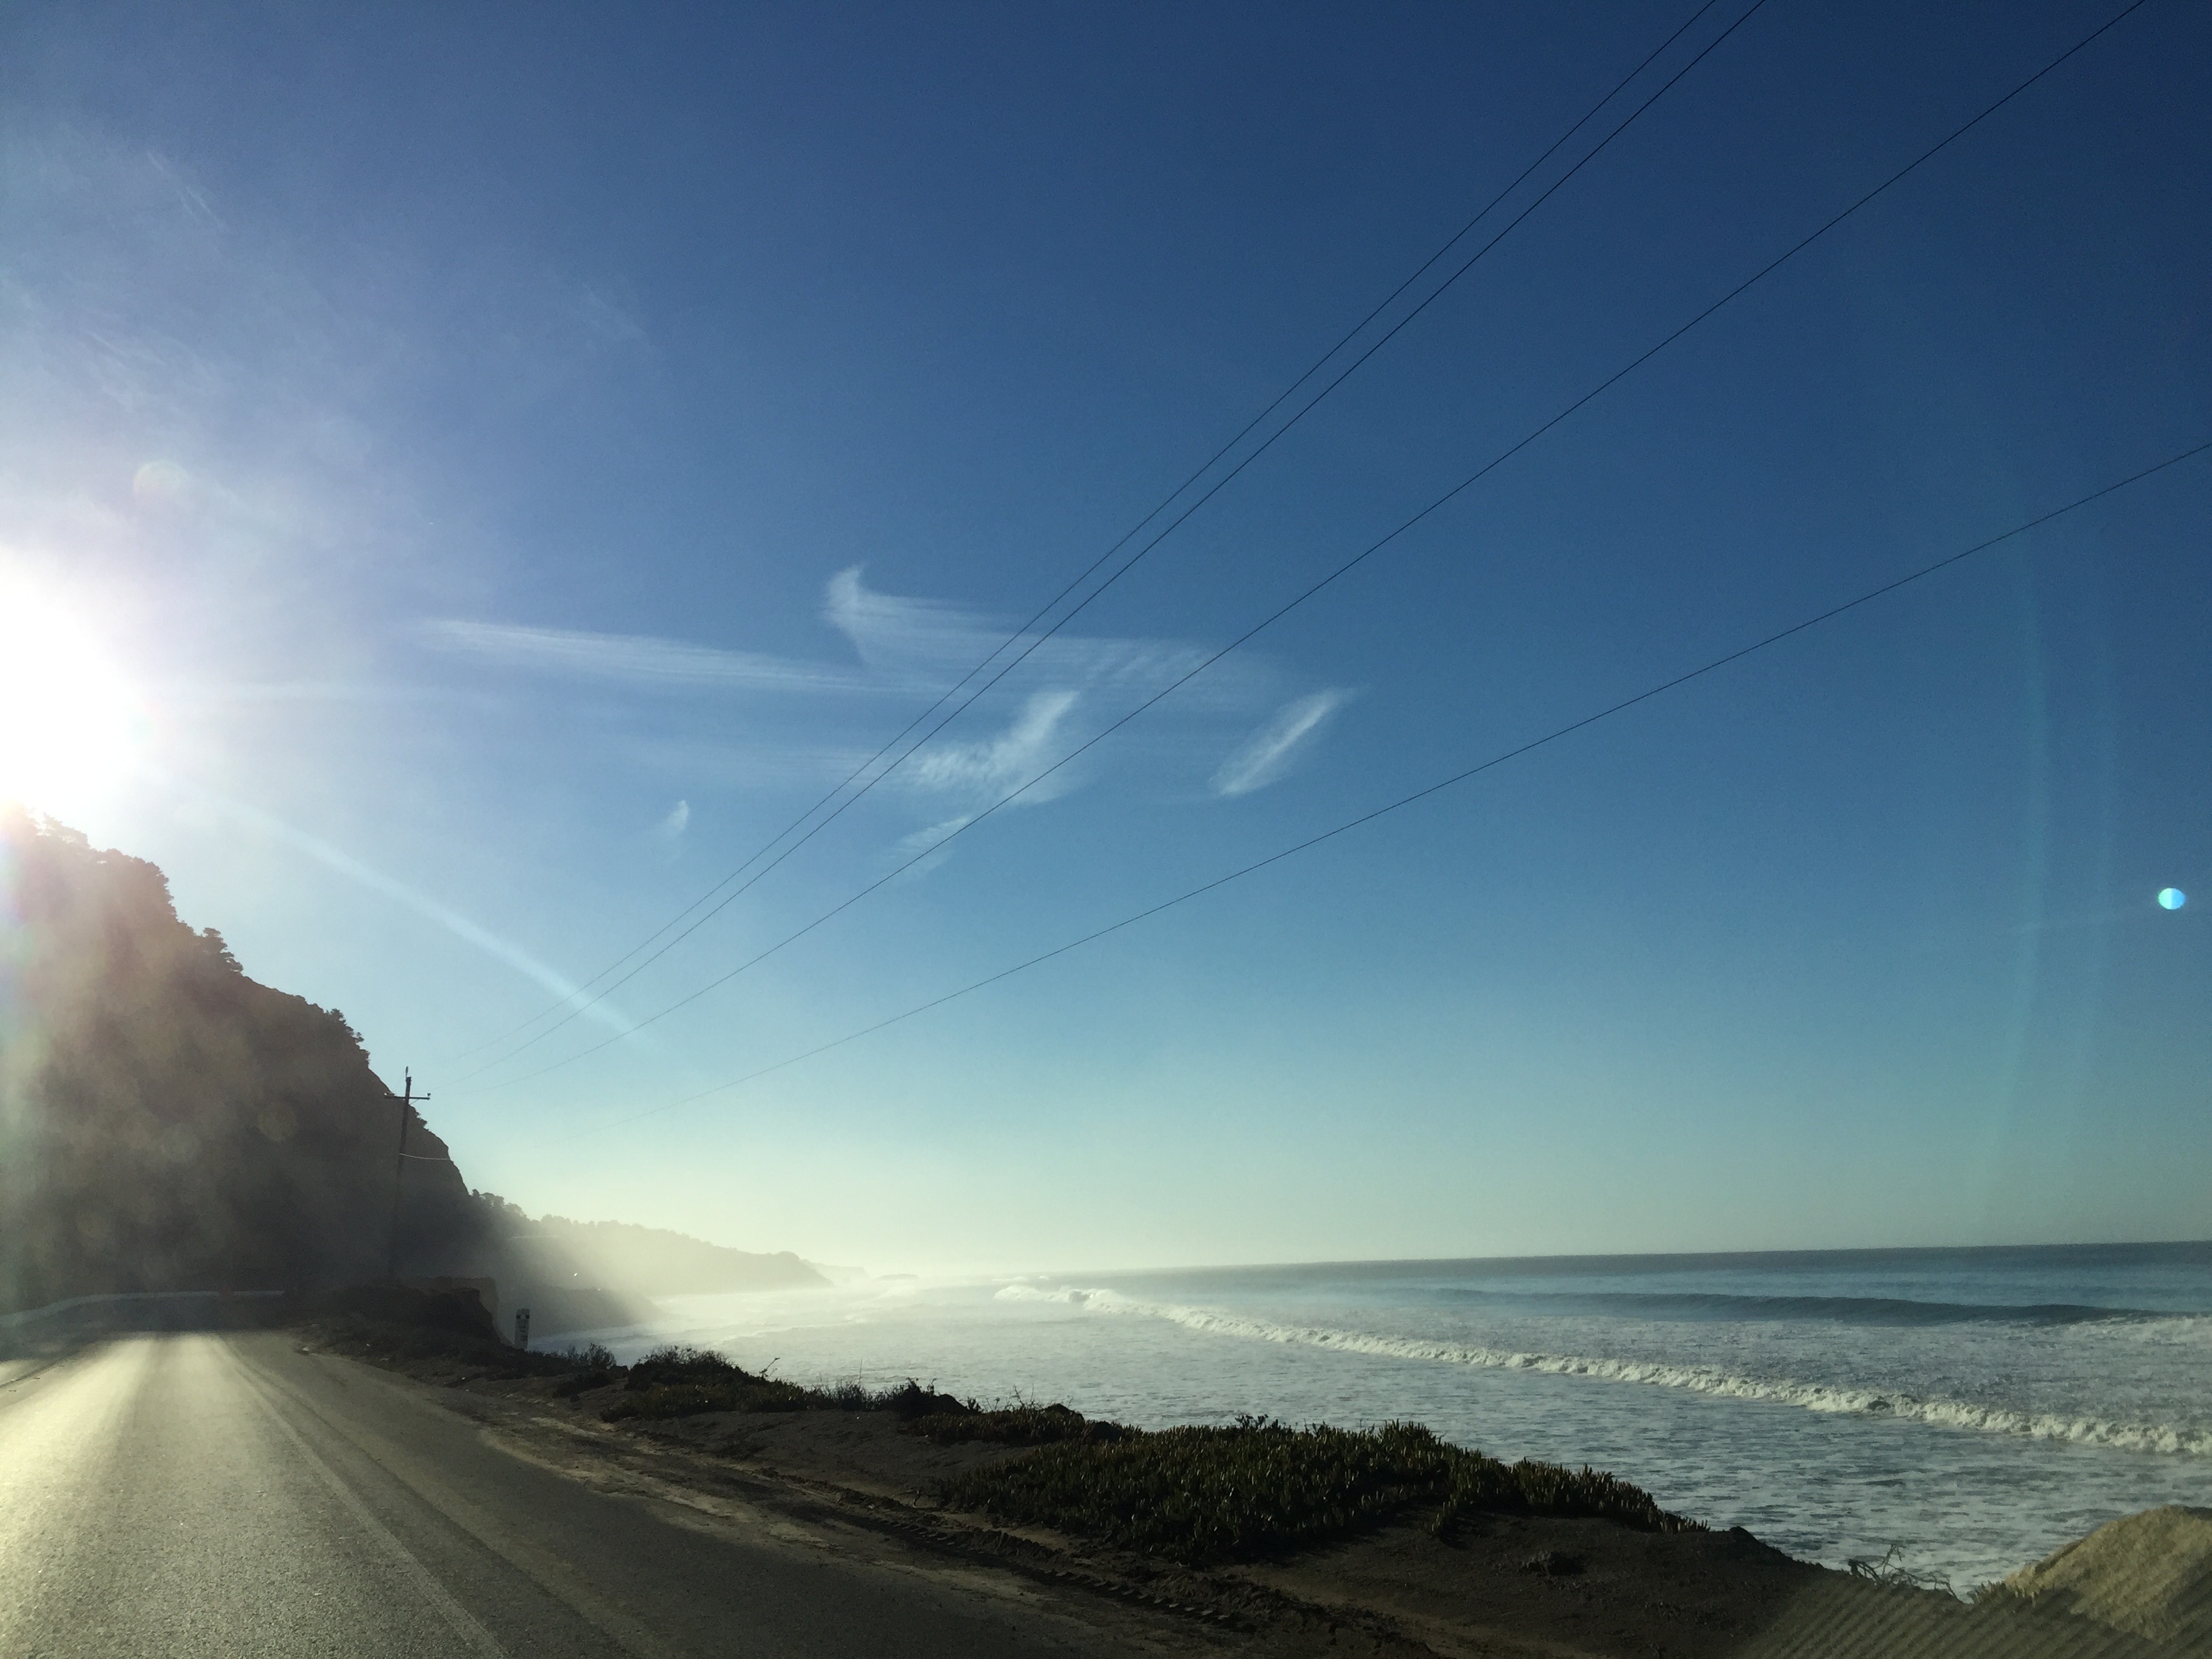
beach, sea, coast, sand, ocean, horizon, mountain, light, cloud, sky, sun, sunrise, sunset, sunlight, morning, wave, dawn, atmosphere, dusk, evening, weather, atmospheric phenomenon, atmosphere of earth, wind wave